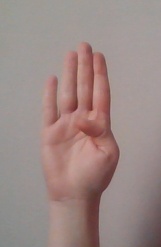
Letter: kaaf